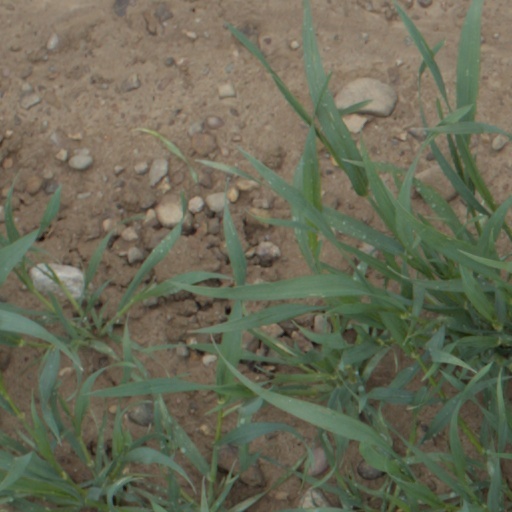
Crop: wheat